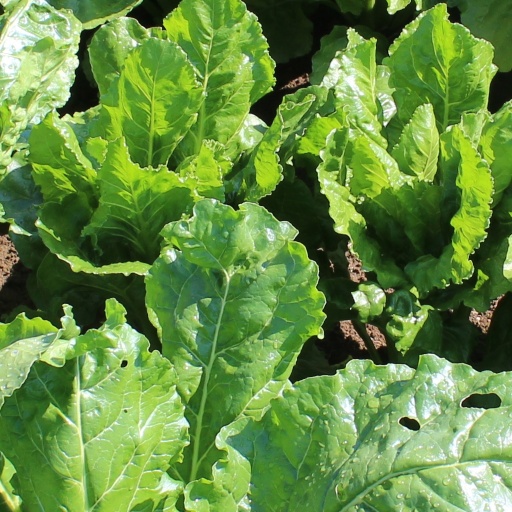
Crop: sugar beet